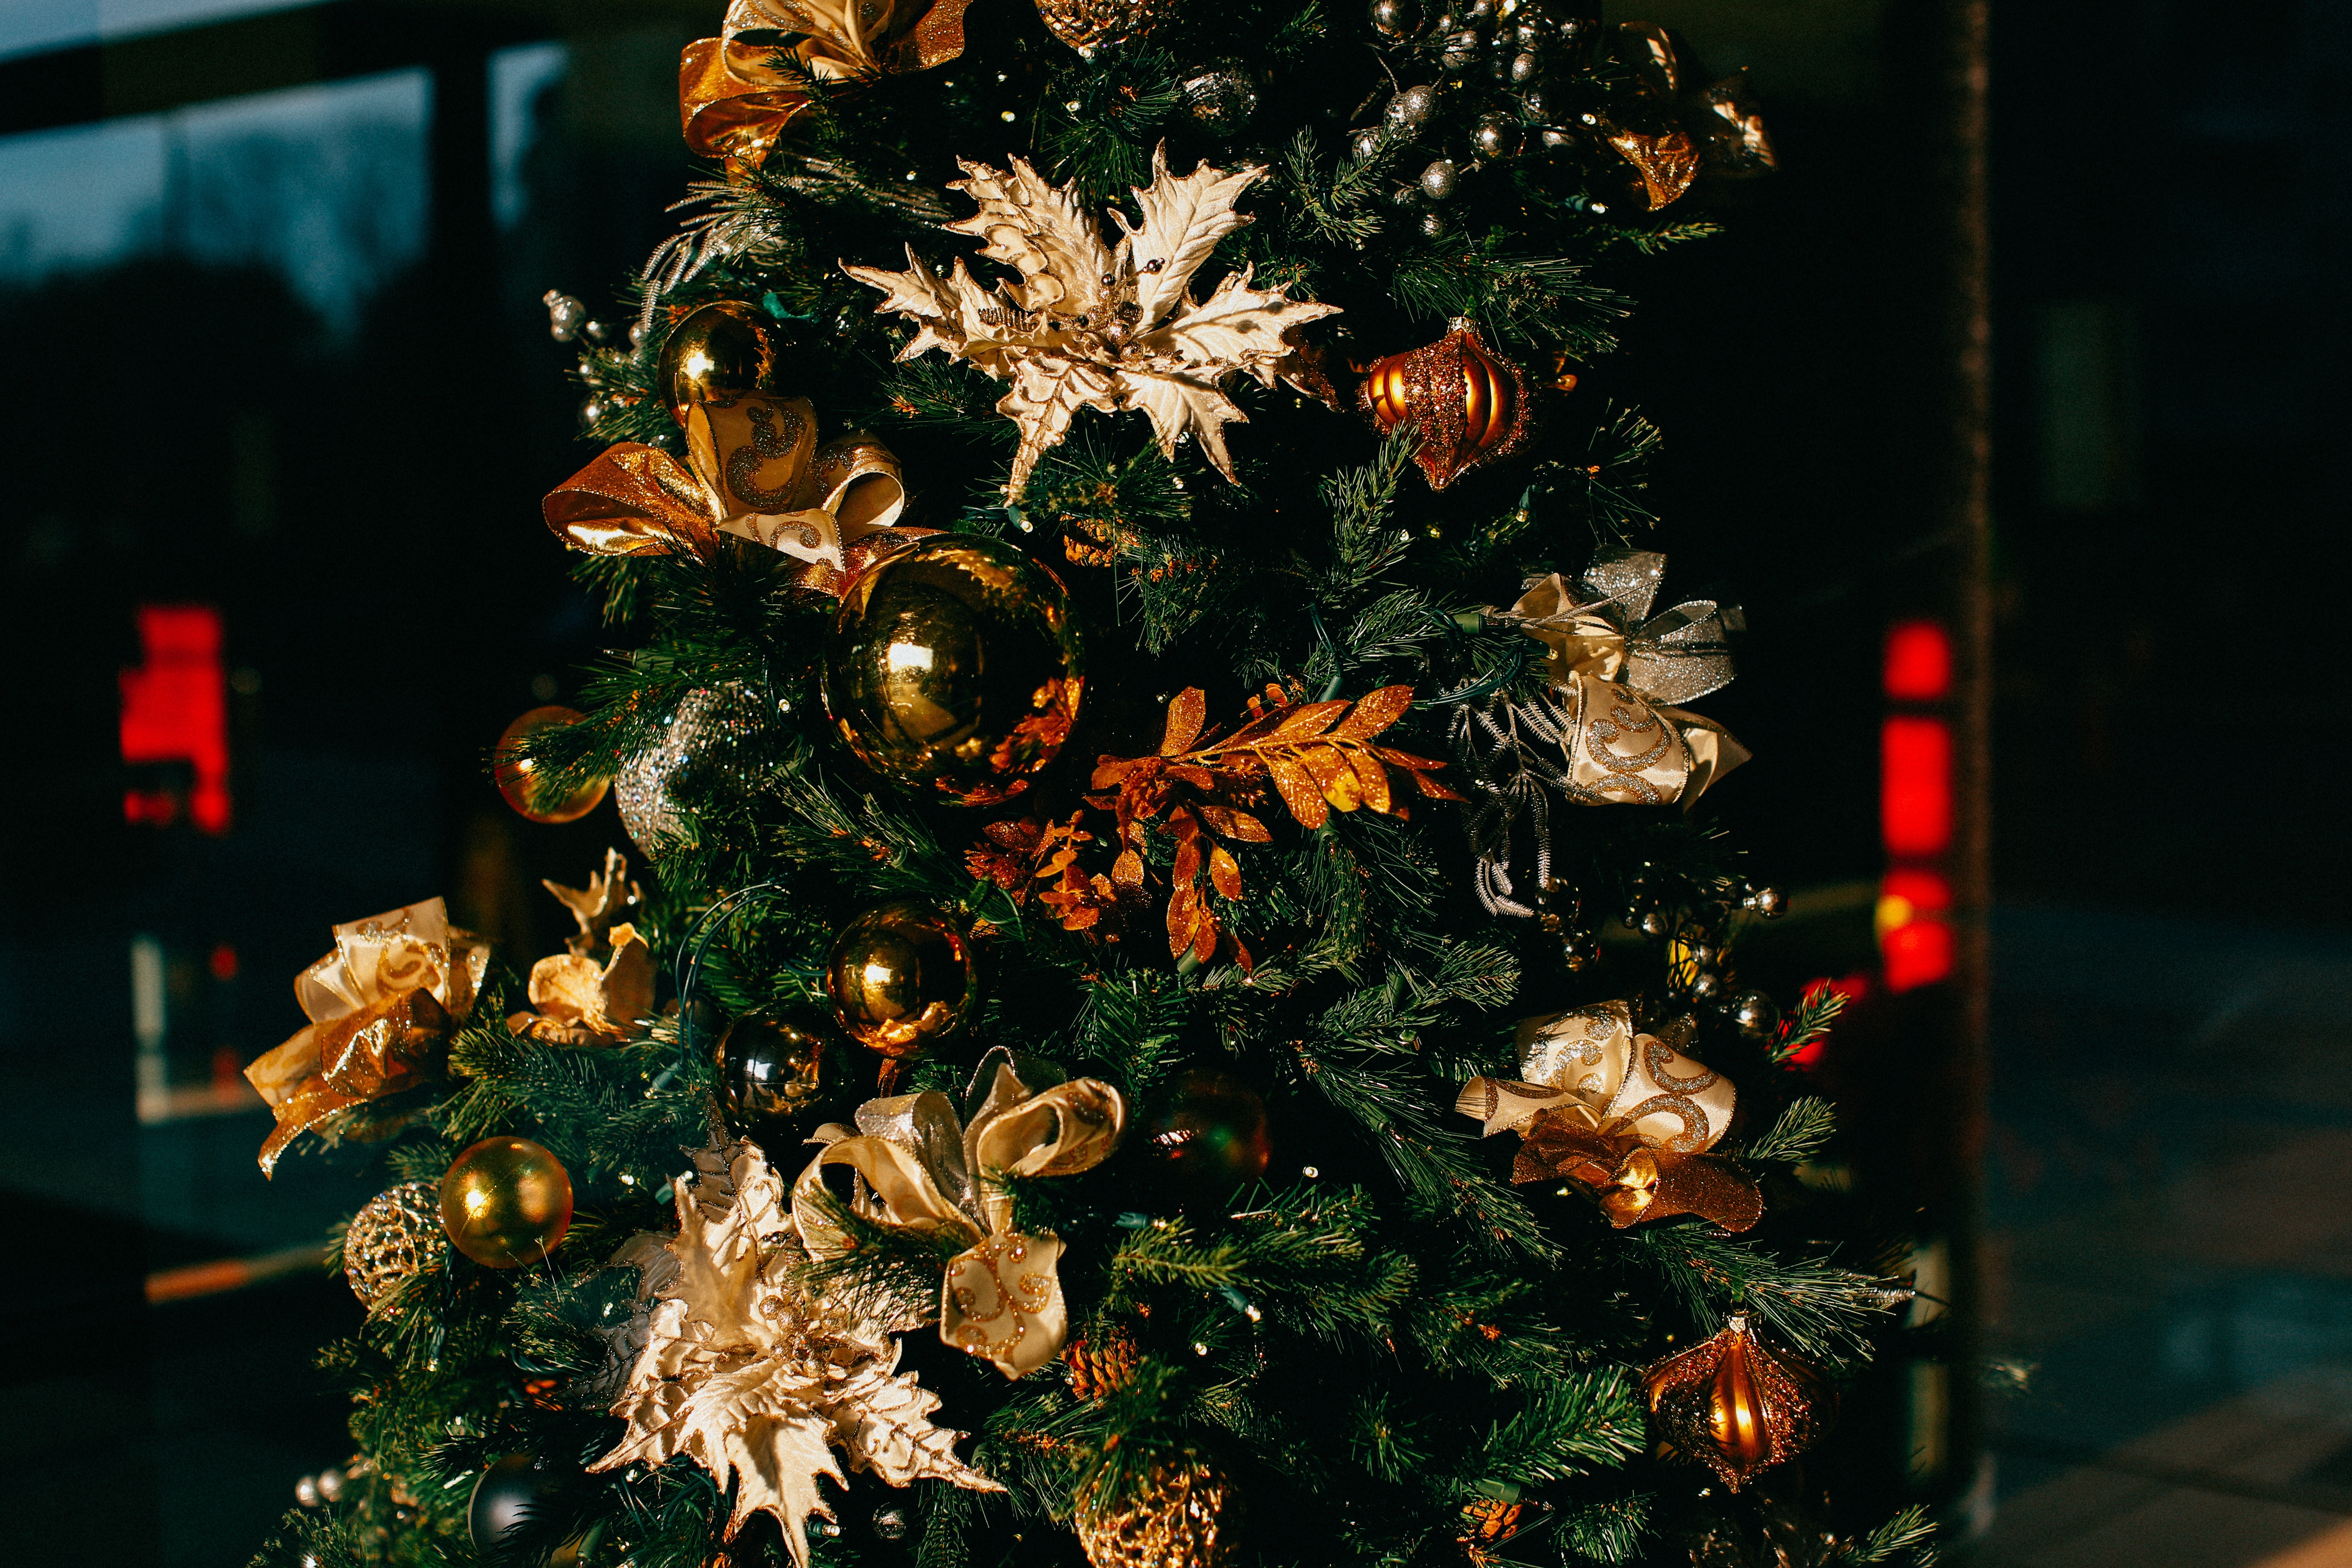
tree, branch, flower, home, red, holiday, christmas, decor, christmas tree, season, bible, festive, fir tree, celebrate, christmas decoration, decorative, pinetrees, jesus, december, noel, tradition, floristry, god, pinecones, pine cones, christmas decorations, pine needles, pine trees, christmas lights, christmas baubles, christmas day, xmas decorations, xmas tree, xmas lights, xmass baubles, xmas day, woody plant